Roman Catholic Archdiocese of Rhodes

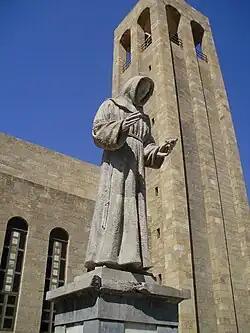
St. Francis of Assisi in Rhodes.

The Archdiocese of Rhodes is a Latin Church ecclesiastical territory or archdiocese of the Catholic Church in Greece. The archdiocese is directly exempt to the Holy See and not part of an ecclesiastical province. It was at various times a titular see and later a metropolitan see. It has its cathedra within St. Francis of Assisi Cathedral in the eponymous capital of the island of Rhodes.